Seyssuel

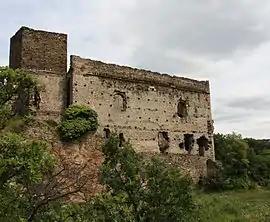
Chateau of the arch-bishop

Seyssuel is a commune in the Isère department in southeastern France.